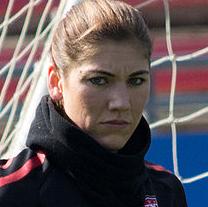
Age: 30